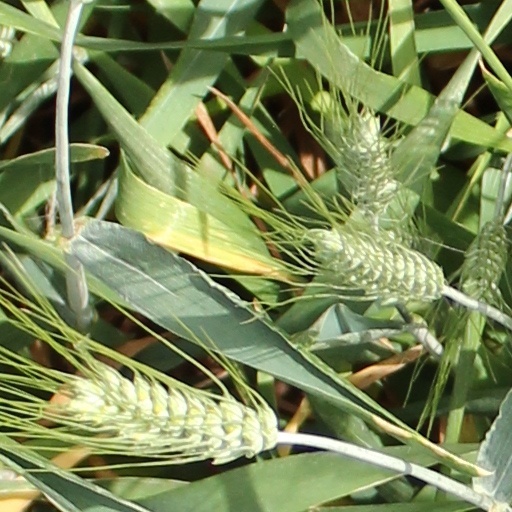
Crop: wheat